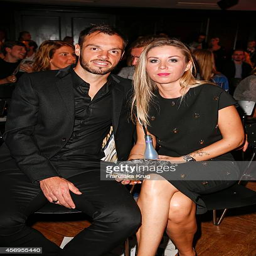
soccer player and woman attend award